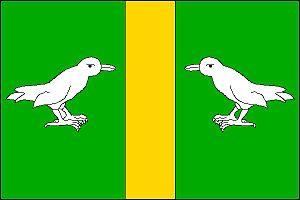
Široká Niva est une commune du district de Bruntál, dans la région de Moravie-Silésie, en République tchèque. Sa population s'élevait à 554 habitants en 2018.